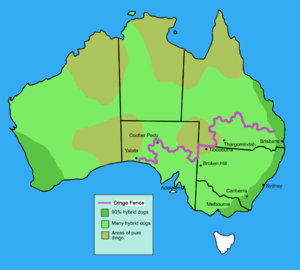
La barrière à dingos est la plus longue clôture construite au monde. Située en Australie, elle est destinée à protéger les élevages de moutons des incursions des dingos, les chiens sauvages australiens. La clôture parcourt ses 5 320 kilomètres en allant des Darling Downs dans le Queensland, jusqu'à la Péninsule d'Eyre, en Australie-Méridionale. Elle protège ainsi tout le sud-est du pays des incursions du prédateur, notamment les États de Nouvelle-Galles du Sud et de Victoria.
La faune de l'Australie est constituée d'une très grande diversité d'animaux. Quelque 83 % des mammifères, 89 % des reptiles, 90 % des poissons et des insectes et 93 % des amphibiens qui habitent cette masse continentale sont endémiques. Ce haut niveau d'endémisme peut être attribué au grand isolement géographique du continent, à sa stabilité tectonique, aux effets d'un modèle de changements climatiques assez inhabituel sur le sol et la flore au fil du temps géologique. L'une des spécificités de la faune australienne réside dans la relative rareté des mammifères placentaires. C'est pourquoi les marsupiaux, un groupe de mammifères dont les petits sont portés dans un marsupium et qui inclut les kangourous, les opossums, les koalas et les Dasyuromorphia, occupent plusieurs niches écologiques qui, dans d'autres parties du monde, sont occupées par les animaux placentaires. L'Australie est l'habitat de deux des cinq espèces existantes connues de monotrèmes. Elle compte de nombreuses espèces venimeuses, dont certaines araignées, les scorpions, les pieuvres, les scyphozoaires, certains mollusques, les poissons-pierres et les raies et même un mammifère : l'ornithorynque.